Commedia all'italiana

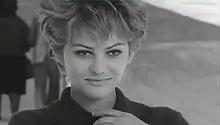
"La ragazza di Bube" (1963) by Luigi Comencini

It should be highlighted how often the constituent elements of comedy have been artfully intertwined with different genres, giving rise to decidedly unclassifiable films. In inaugurating this technique, the filmmaker Luigi Comencini was undoubtedly one of the most important authors. After having achieved popularity in the 1950s with some pink comedies (among all the well-known "Bread, Love and Dreams" 1953), in 1960 he gave Italian cinema the war opera "Everybody Go Home". The feature film, constantly poised between humor and drama, reconstructs the days following the Armistice of Cassibile, helping to break the wall of silence that had fallen on the Italian Civil War, a topic hitherto ignored by a large part of national cinema. Among his best works are "On the Tiger's Back" (1961), "La ragazza di Bube" (1963), "The Scientific Cardplayer" (1972), the drama "The Adventures of Pinocchio" (1972), "The Cat" (1978) and "Traffic Jam" (1979), in which different genres and styles merge.